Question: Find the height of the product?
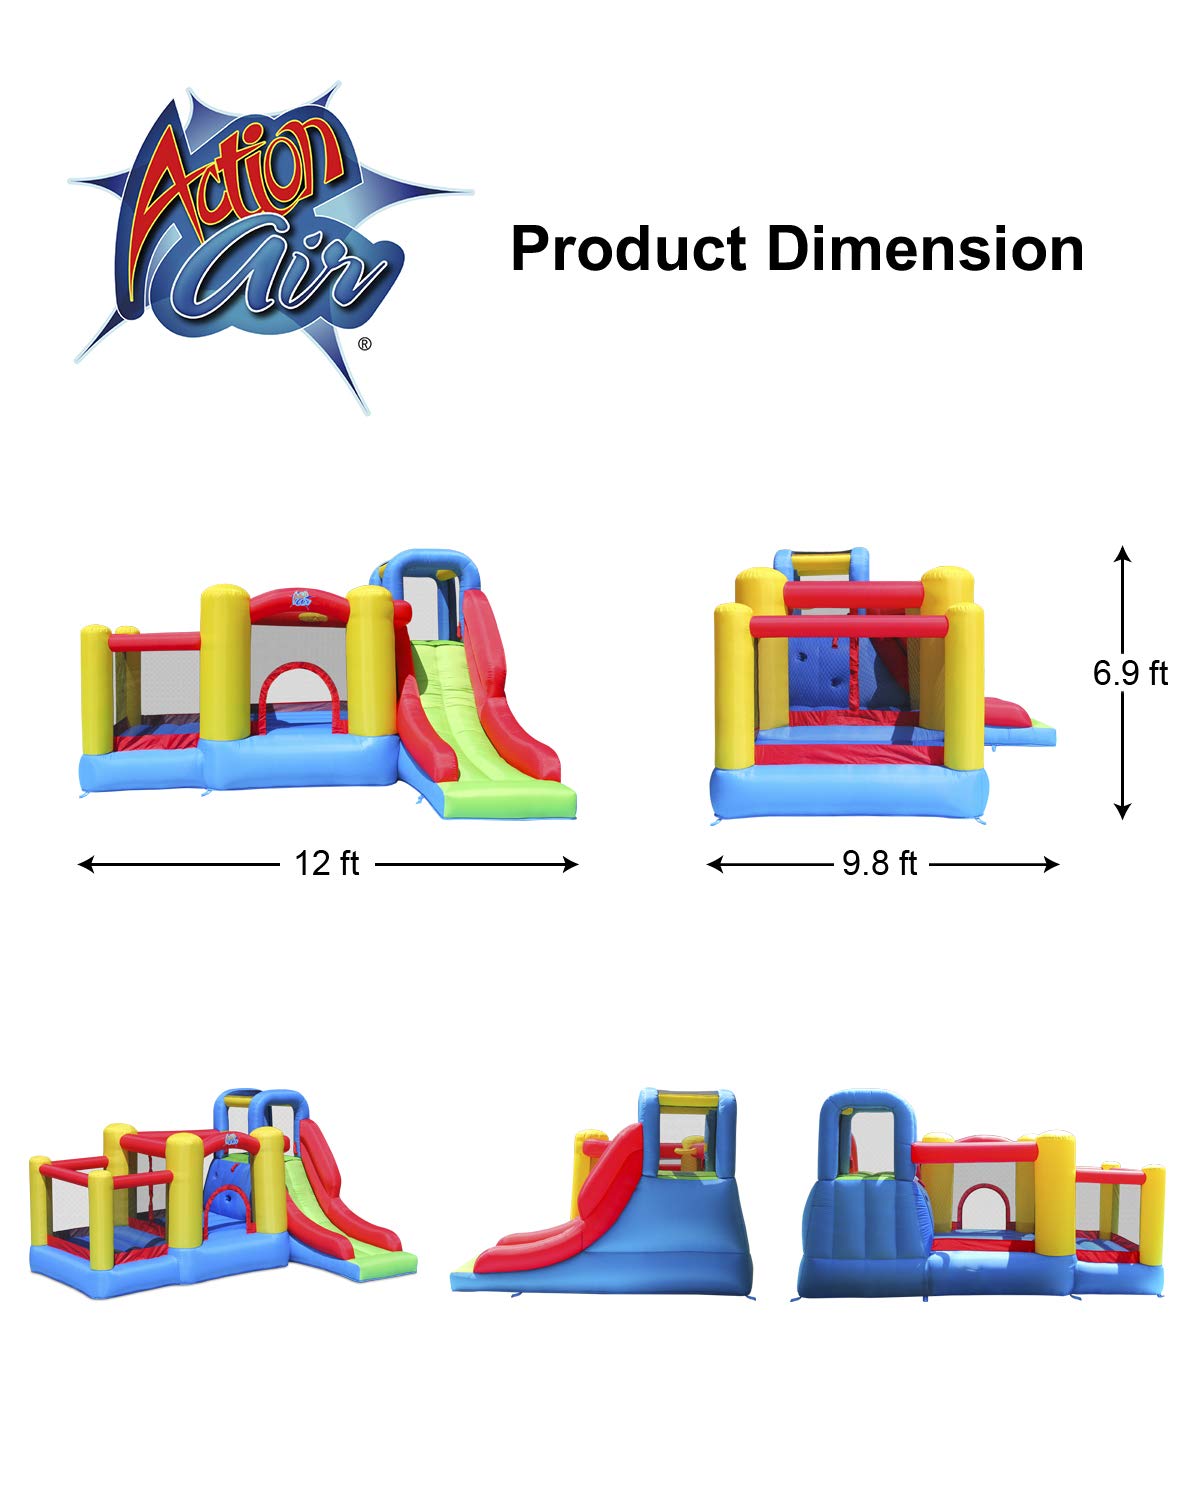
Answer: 6.9 foot